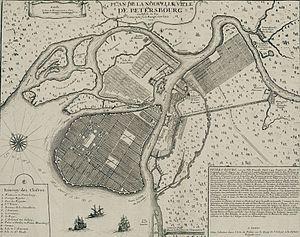
Carte de Saint-Pétersbourg. Español: Mapa de San Petersburgo.